Radio Mogadishu

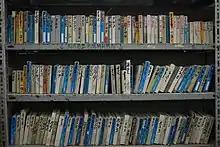
Analog reels at Radio Mogadishu headquarters.

Established in 1951 during the period of the Italian run UN Trust Territory of Somaliland, Radio Mogadishu initially broadcast news items in both Somali and Italian. Radio Mogadishu was modernized with Russian assistance following independence in 1960, and began offering home service in Somali, Amharic and Oromo.